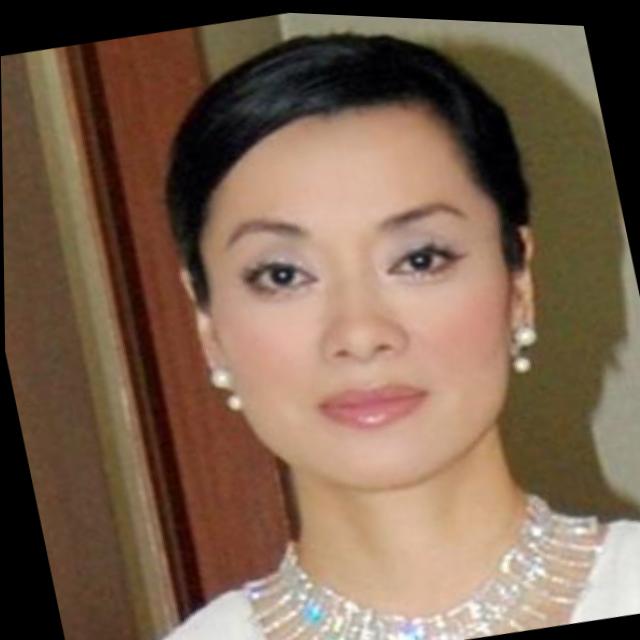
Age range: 45-64